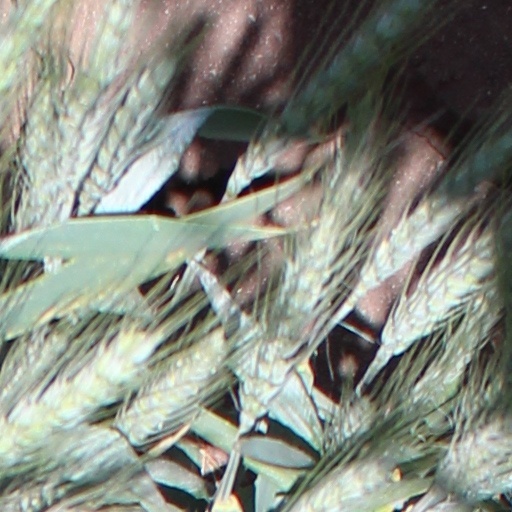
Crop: wheat